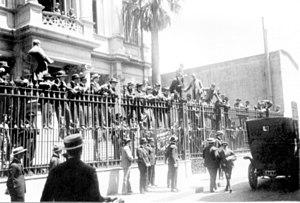
Il est d’usage en Argentine de désigner par Réforme universitaire de 1918, Réforme universitaire de Córdoba, ou Réforme universitaire d’Argentine, ou plus simplement par Réforme universitaire ou Réforme de Córdoba, le mouvement étudiant qui, lancé d’abord dans l’université nationale de Córdoba en Argentine en juin 1918, sous la direction de Deodoro Roca et d’autres meneurs étudiants, se propagea ensuite rapidement aux autres universités du pays, voire de toute l’Amérique latine.